Fireworks (1947 film)

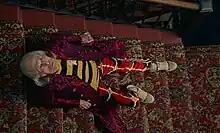
Director Kenneth Anger in 2019

During the Zoot Suit Riots, Anger witnessed a group of sailors in white uniforms chase down Mexican men and attack them. He had a persistent dream of men in white uniforms attacking at night, which eventually became a dream about people chasing him. This dream became the premise for "Fireworks".